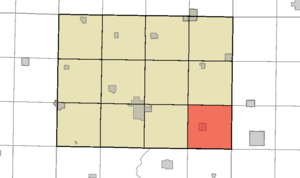
Norway Township est un township, du comté de Humboldt en Iowa, aux États-Unis.